Mangi Meli

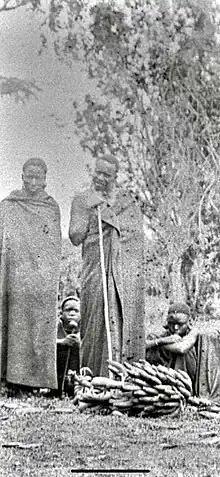
Mangi Ngalami c.1890s, was also murdered on the same day with Mangi Meli

In addition, Meli had to pay a fine for cattle and provide the labor and materials for the Germans' decision to erect a sizable new headquarters in Moshi. Because of this, the German authorities insisted that the 1885-founded CMS missionaries in Moshi vacate the mountain. They were believed to be undermining the German position by sympathizing with and influencing Mangi Meli. The missionary's A.R. Steggall positioned himself behind him. The Protestantism on Kilimanjaro was turned over to the Lutheran mission in September 1892 with the removal of the English mission.